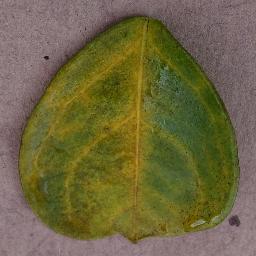
Label: Orange___Haunglongbing_(Citrus_greening)